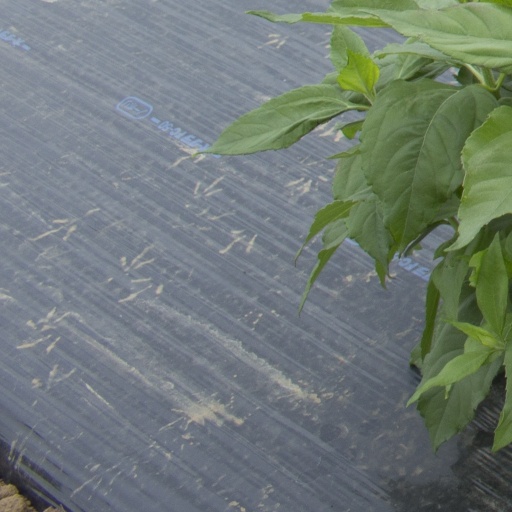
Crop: Jerusalem artichoke